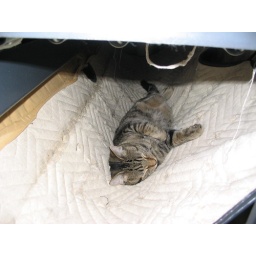
Mew sleeping under the bed